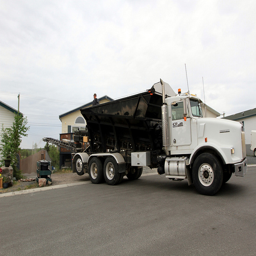
A large dump truck with a person standing in the bed of it.
A man standing in a large industrial truck.
A dump truck is backing up to a yard.
A large white dump truck exits a drive in a suburban setting.
A dump truck is backed up and ready to empty.